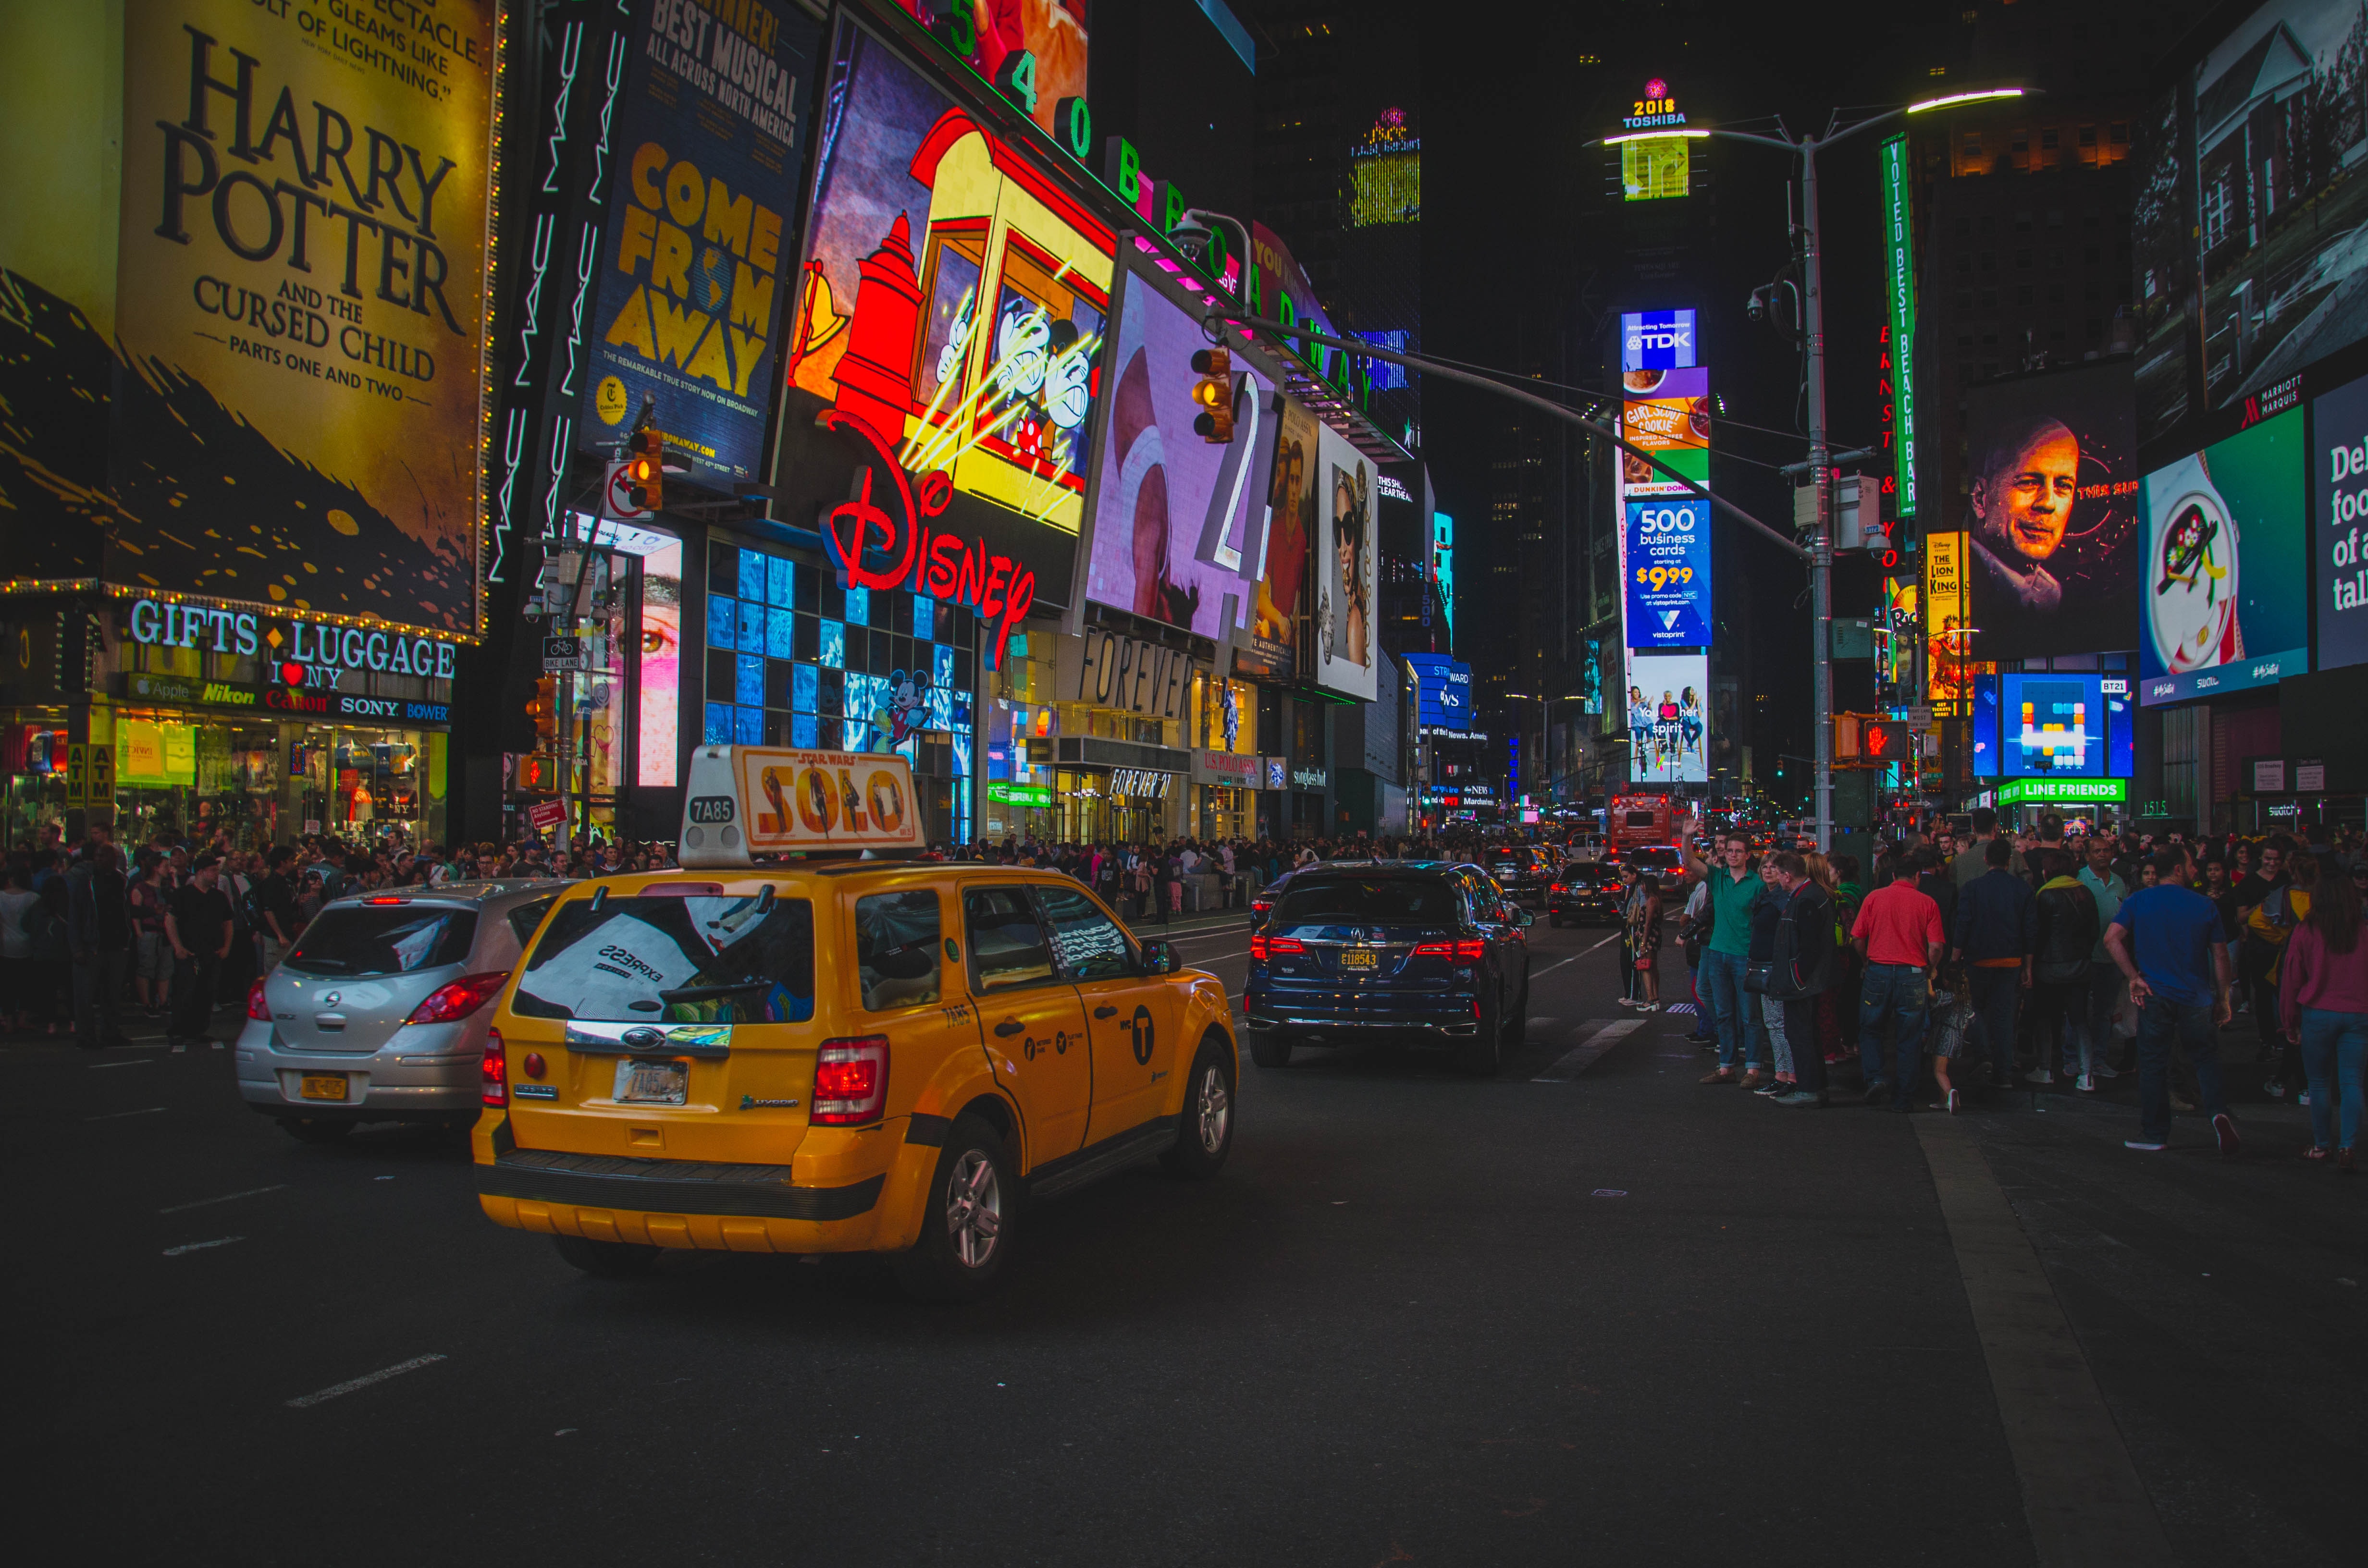
urban area, street, metropolis, night, metropolitan area, motor vehicle, lane, light, mode of transport, downtown, town, yellow, vehicle, snapshot, neon, city, road, infrastructure, electronic signage, car, pedestrian, neighbourhood, taxi, traffic, asphalt, architecture, photography, city car, thoroughfare, signage, advertising, road surface